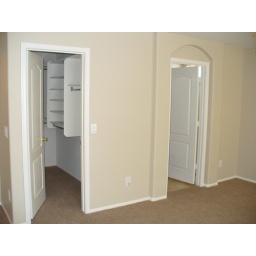
view of closet and bathroom in master bedroom (entry door on left out of picture range)